Viking coinage

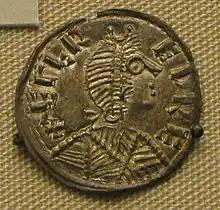
Alfred the Great silver coin

The Danelaw, a region located in present-day United Kingdom which came under the rule of the Danes from approximately the 9th century to the 11th century, began to use coins influenced by the Danish. The earliest phases of coinage, under Viking rule were predominantly imitative of nearby coinages. Few of these imitations modelled themselves on Viking rulers and kings, with many holding the name of King Alfred (king of the Anglo-Saxons) and being struck to a weight standard of approximately 1.6g. The minting of many of these coins, continued on from Anglo-Saxon production prior to invasion through to the 870s and 880s, but with some signs of Scandinavian rule.